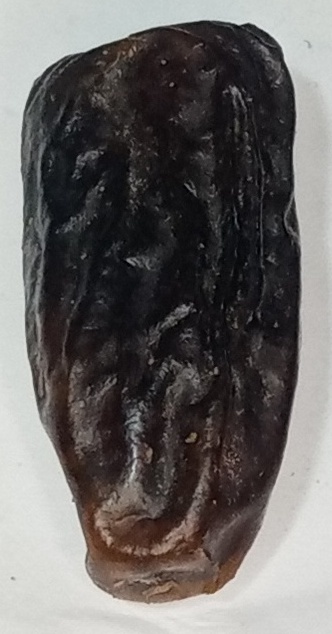
Variety: gajar
Size: medium
Grade: grade-1